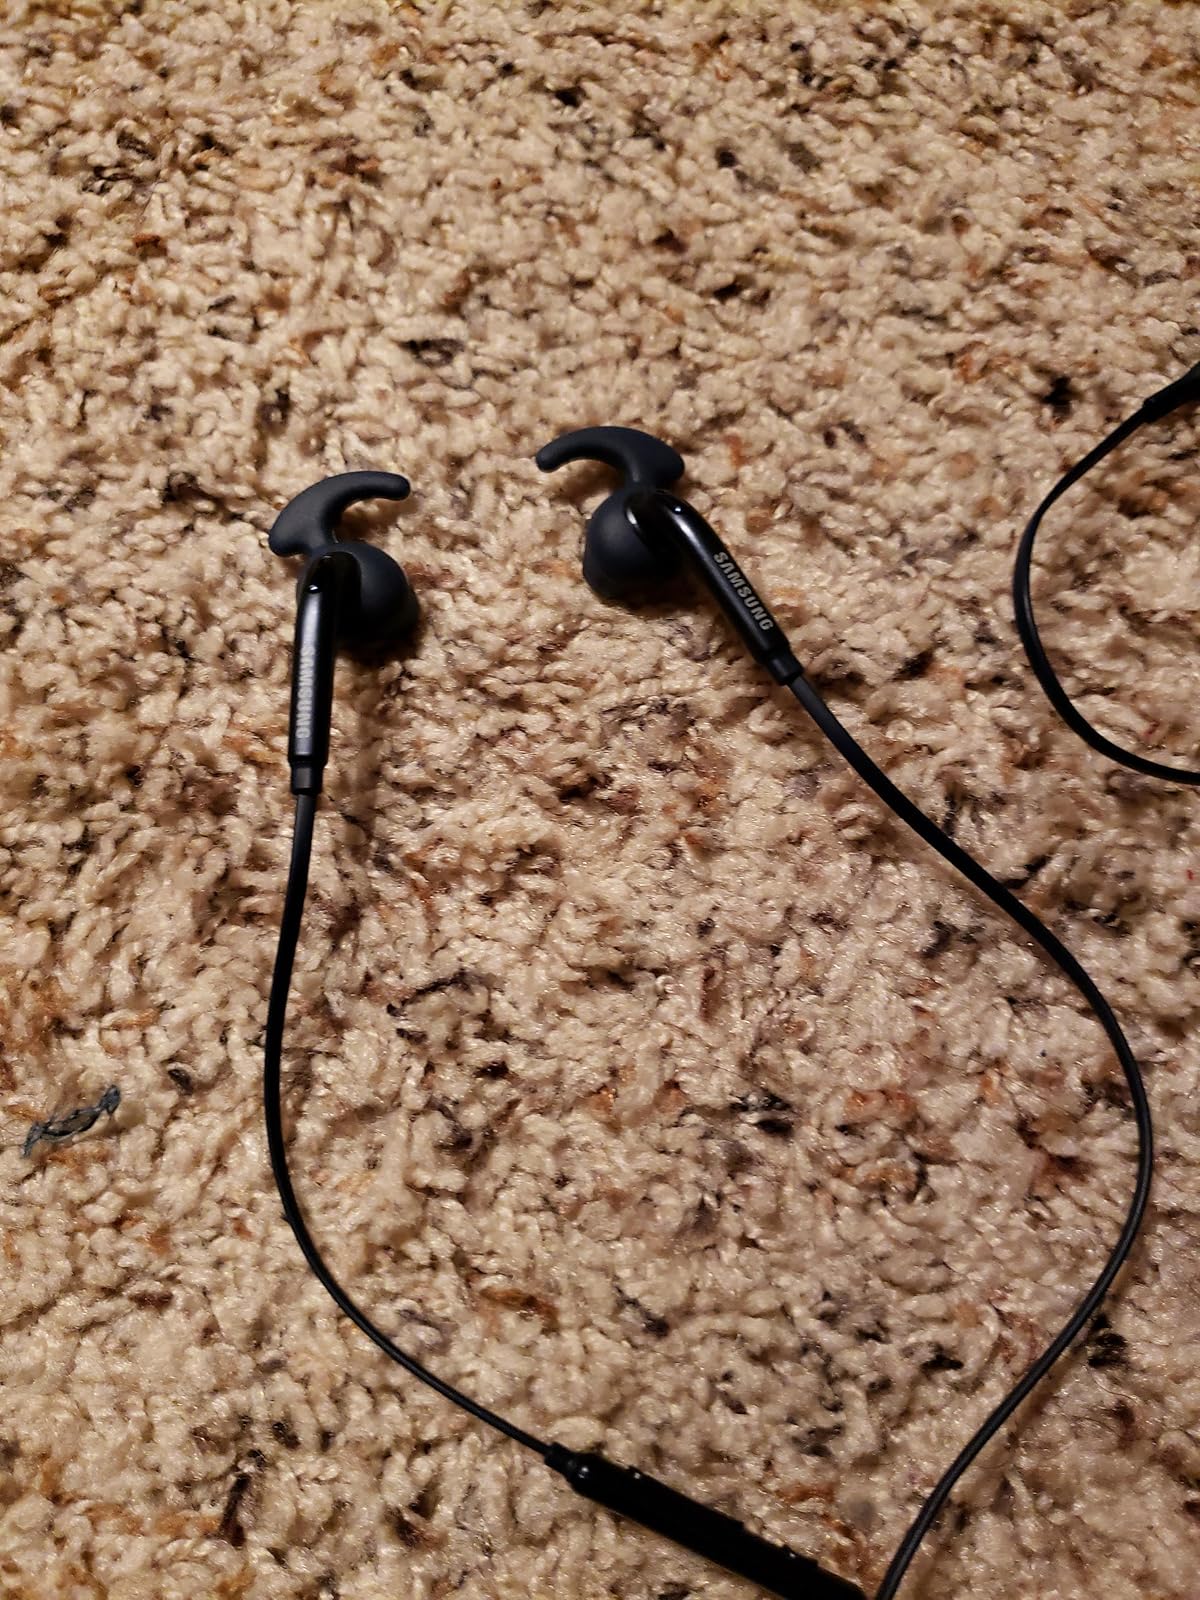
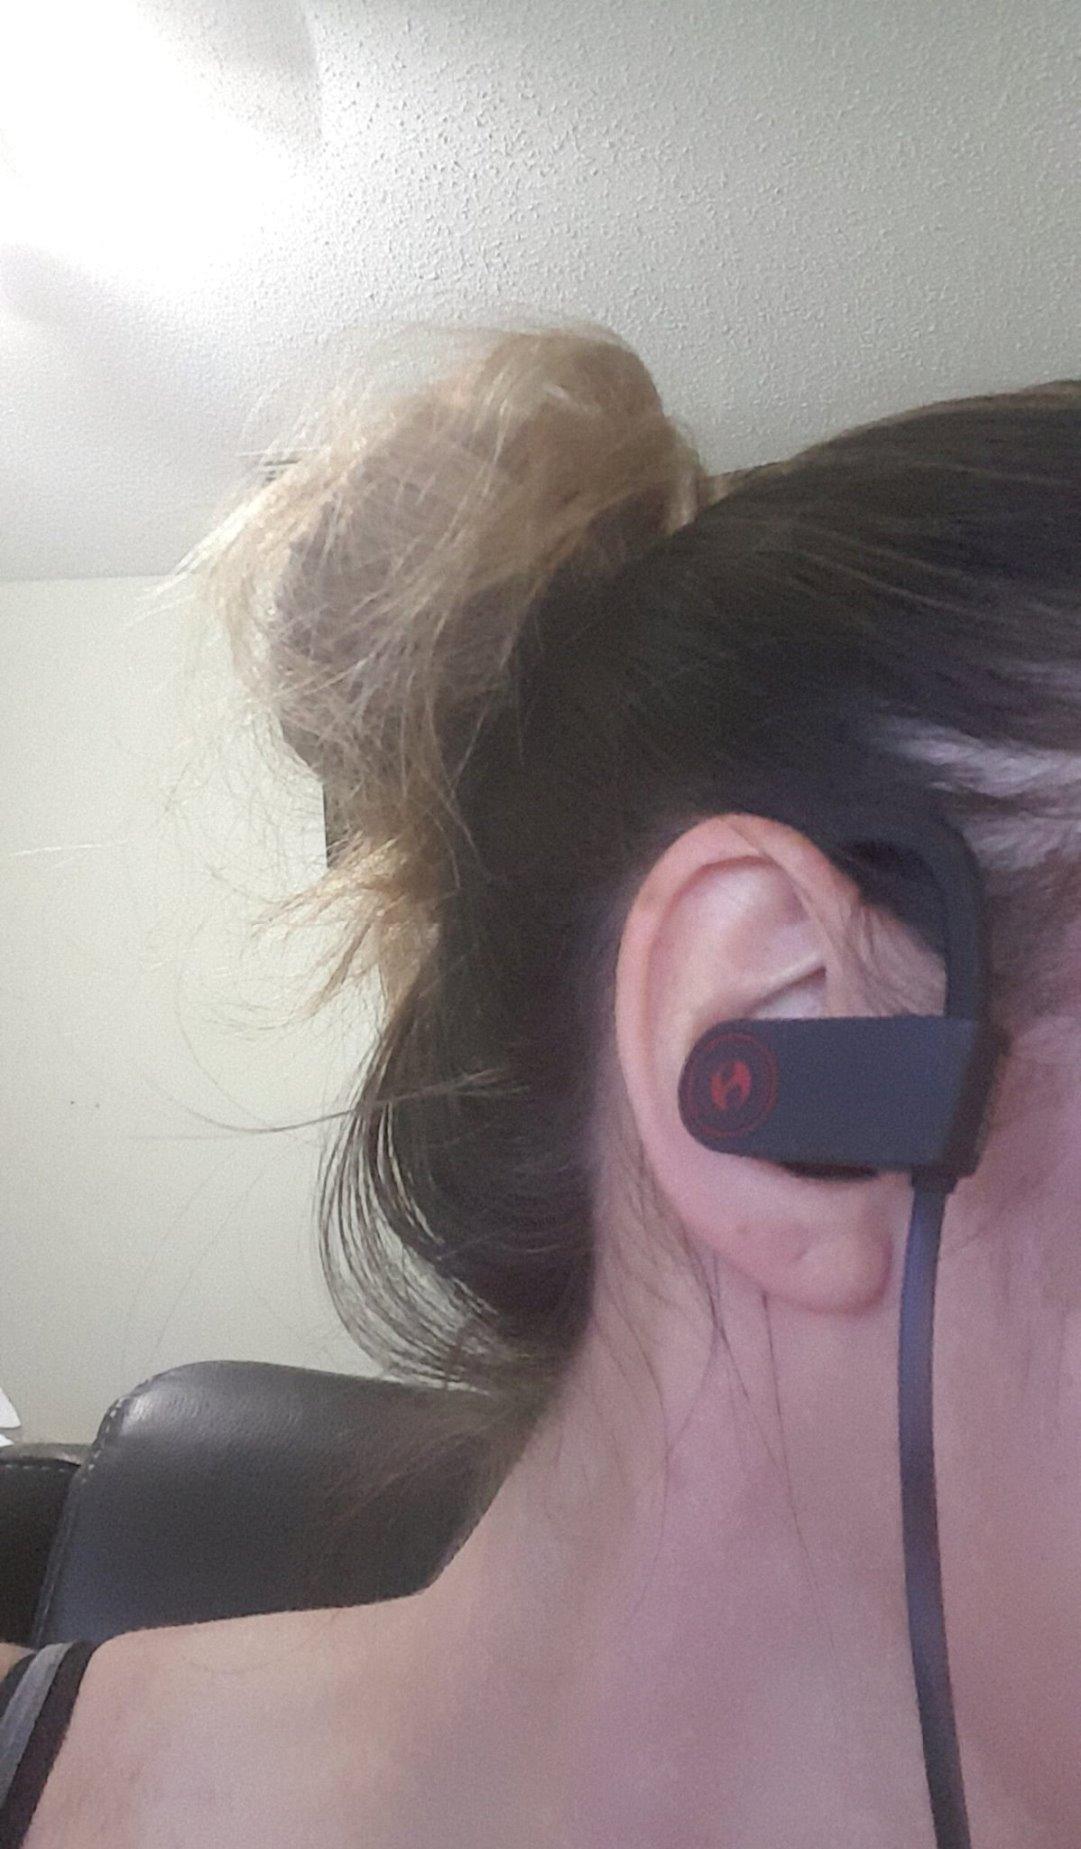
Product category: headphones
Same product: no